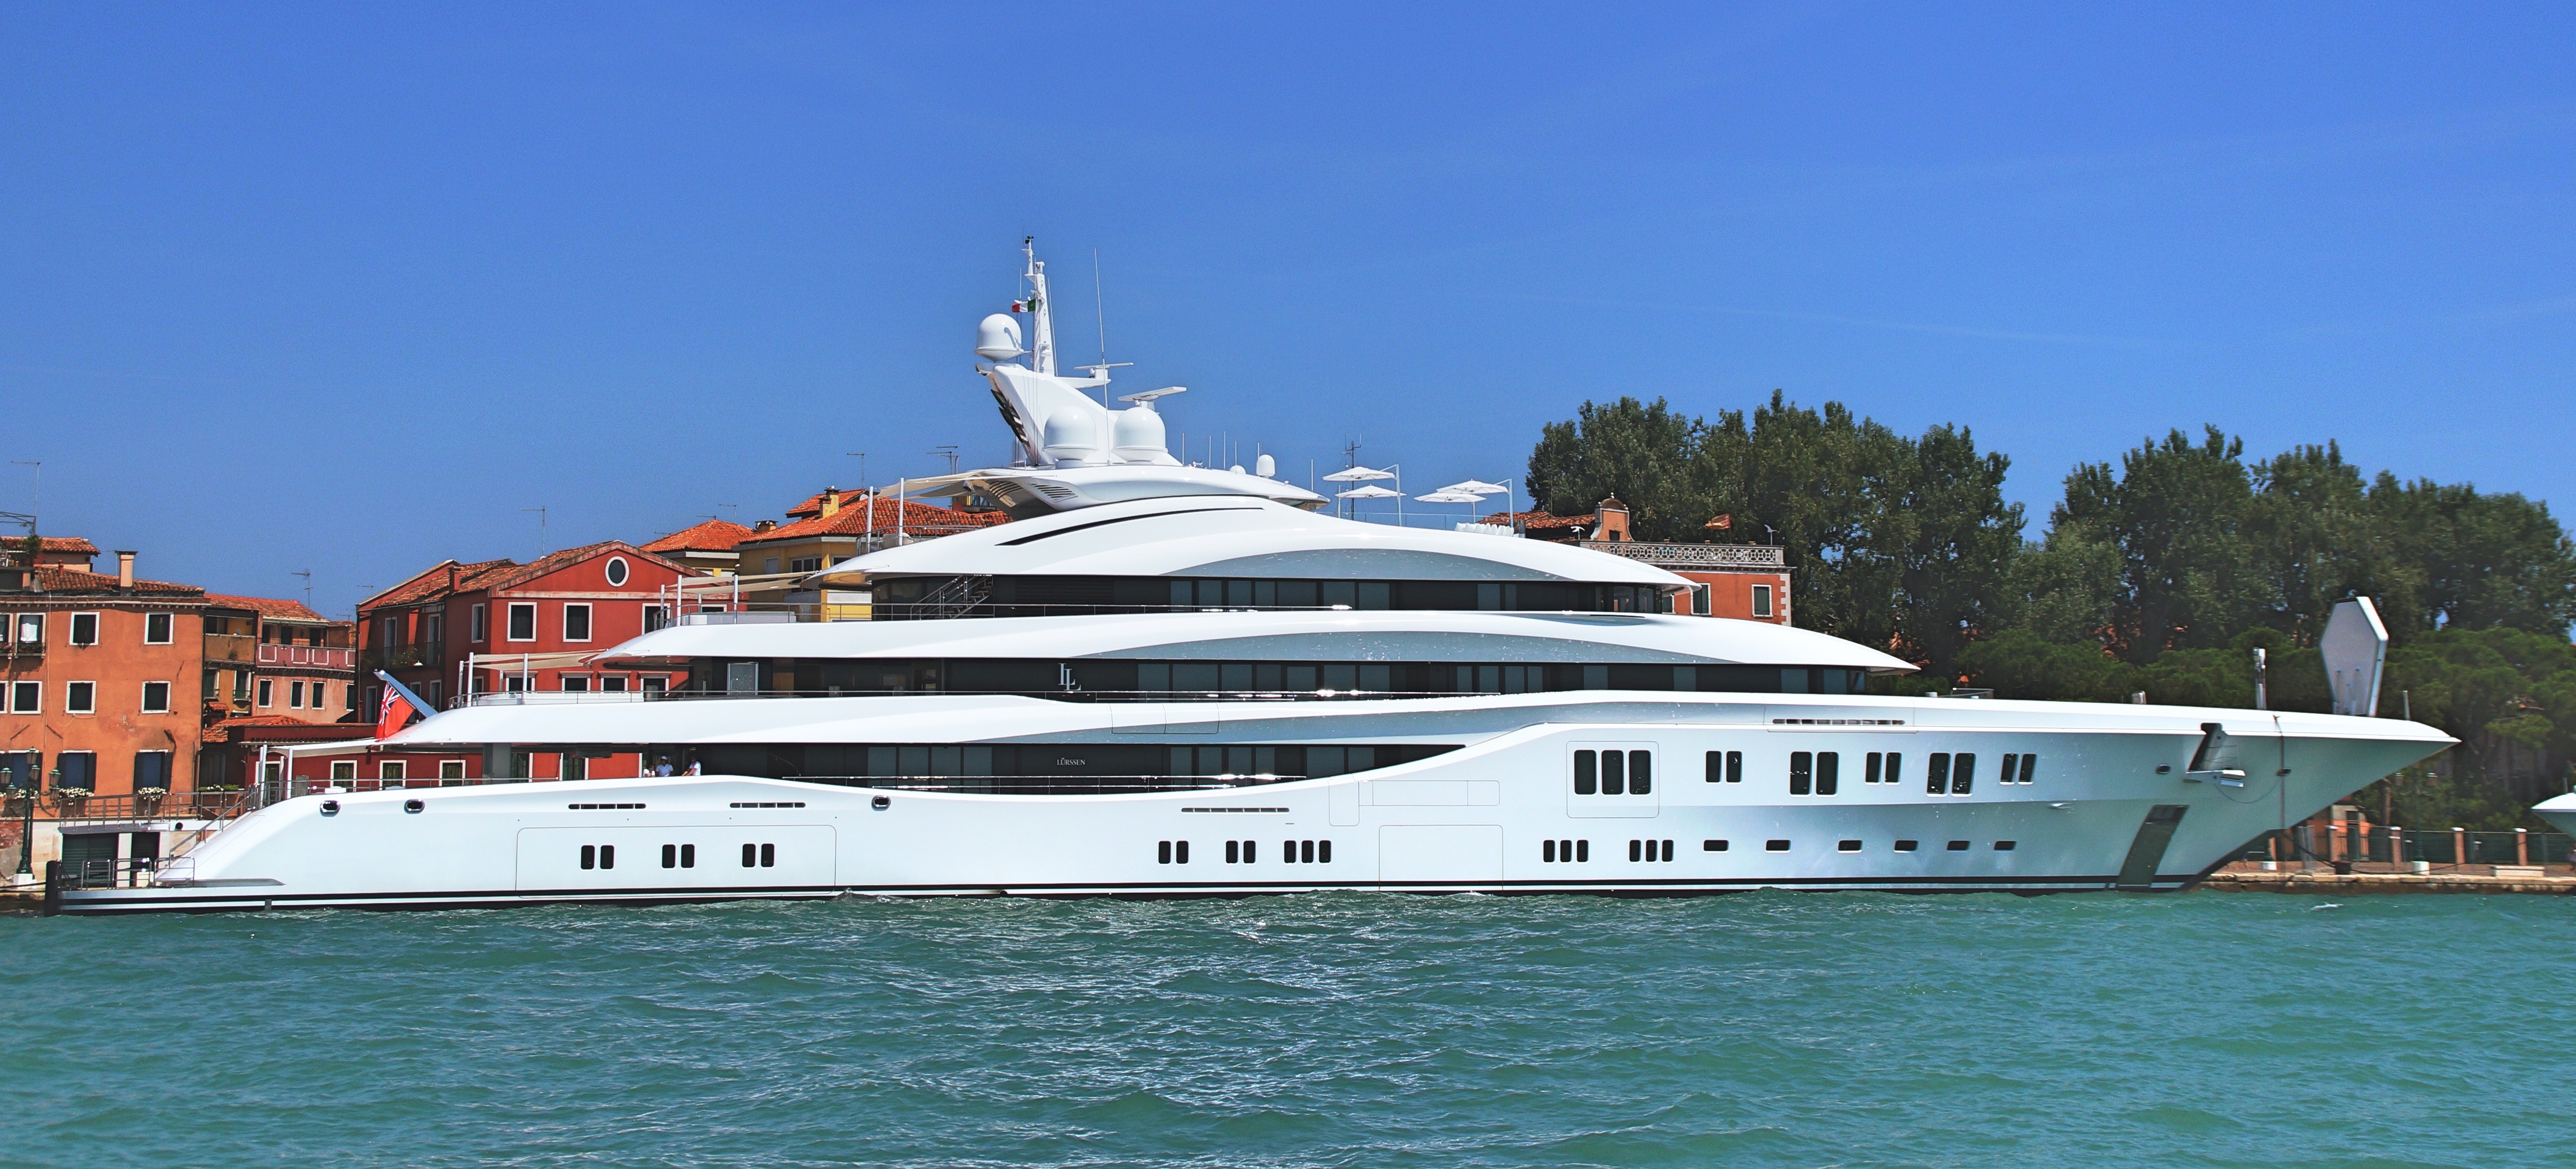
boat, ship, vehicle, yacht, watercraft, motor ship, passenger ship, luxury yacht, naval architecture